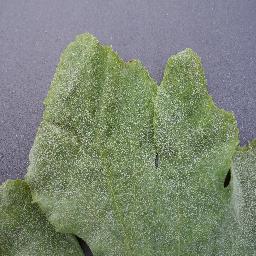
Label: Squash___Powdery_mildew